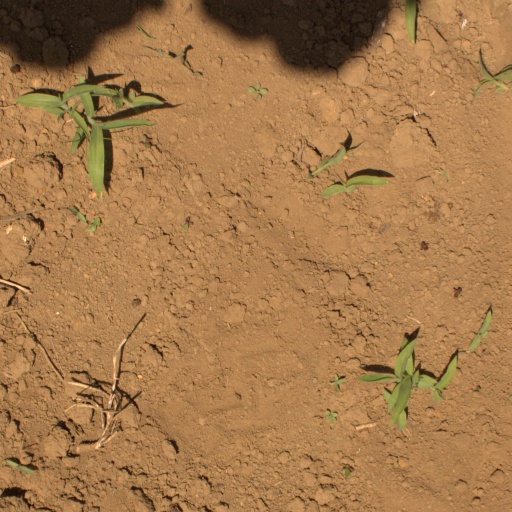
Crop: Jerusalem artichoke